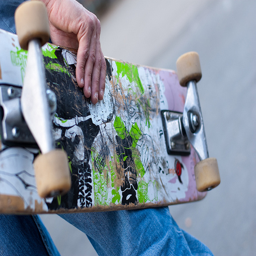
A man holding a skateboard in his right hand.
That skateboard is on its way to the nearest park,
A person holding his skateboard on he side of his leg.
A close up of the graffiti design on the bottom of a skateboard.
a green and white skateboard is in someones hand